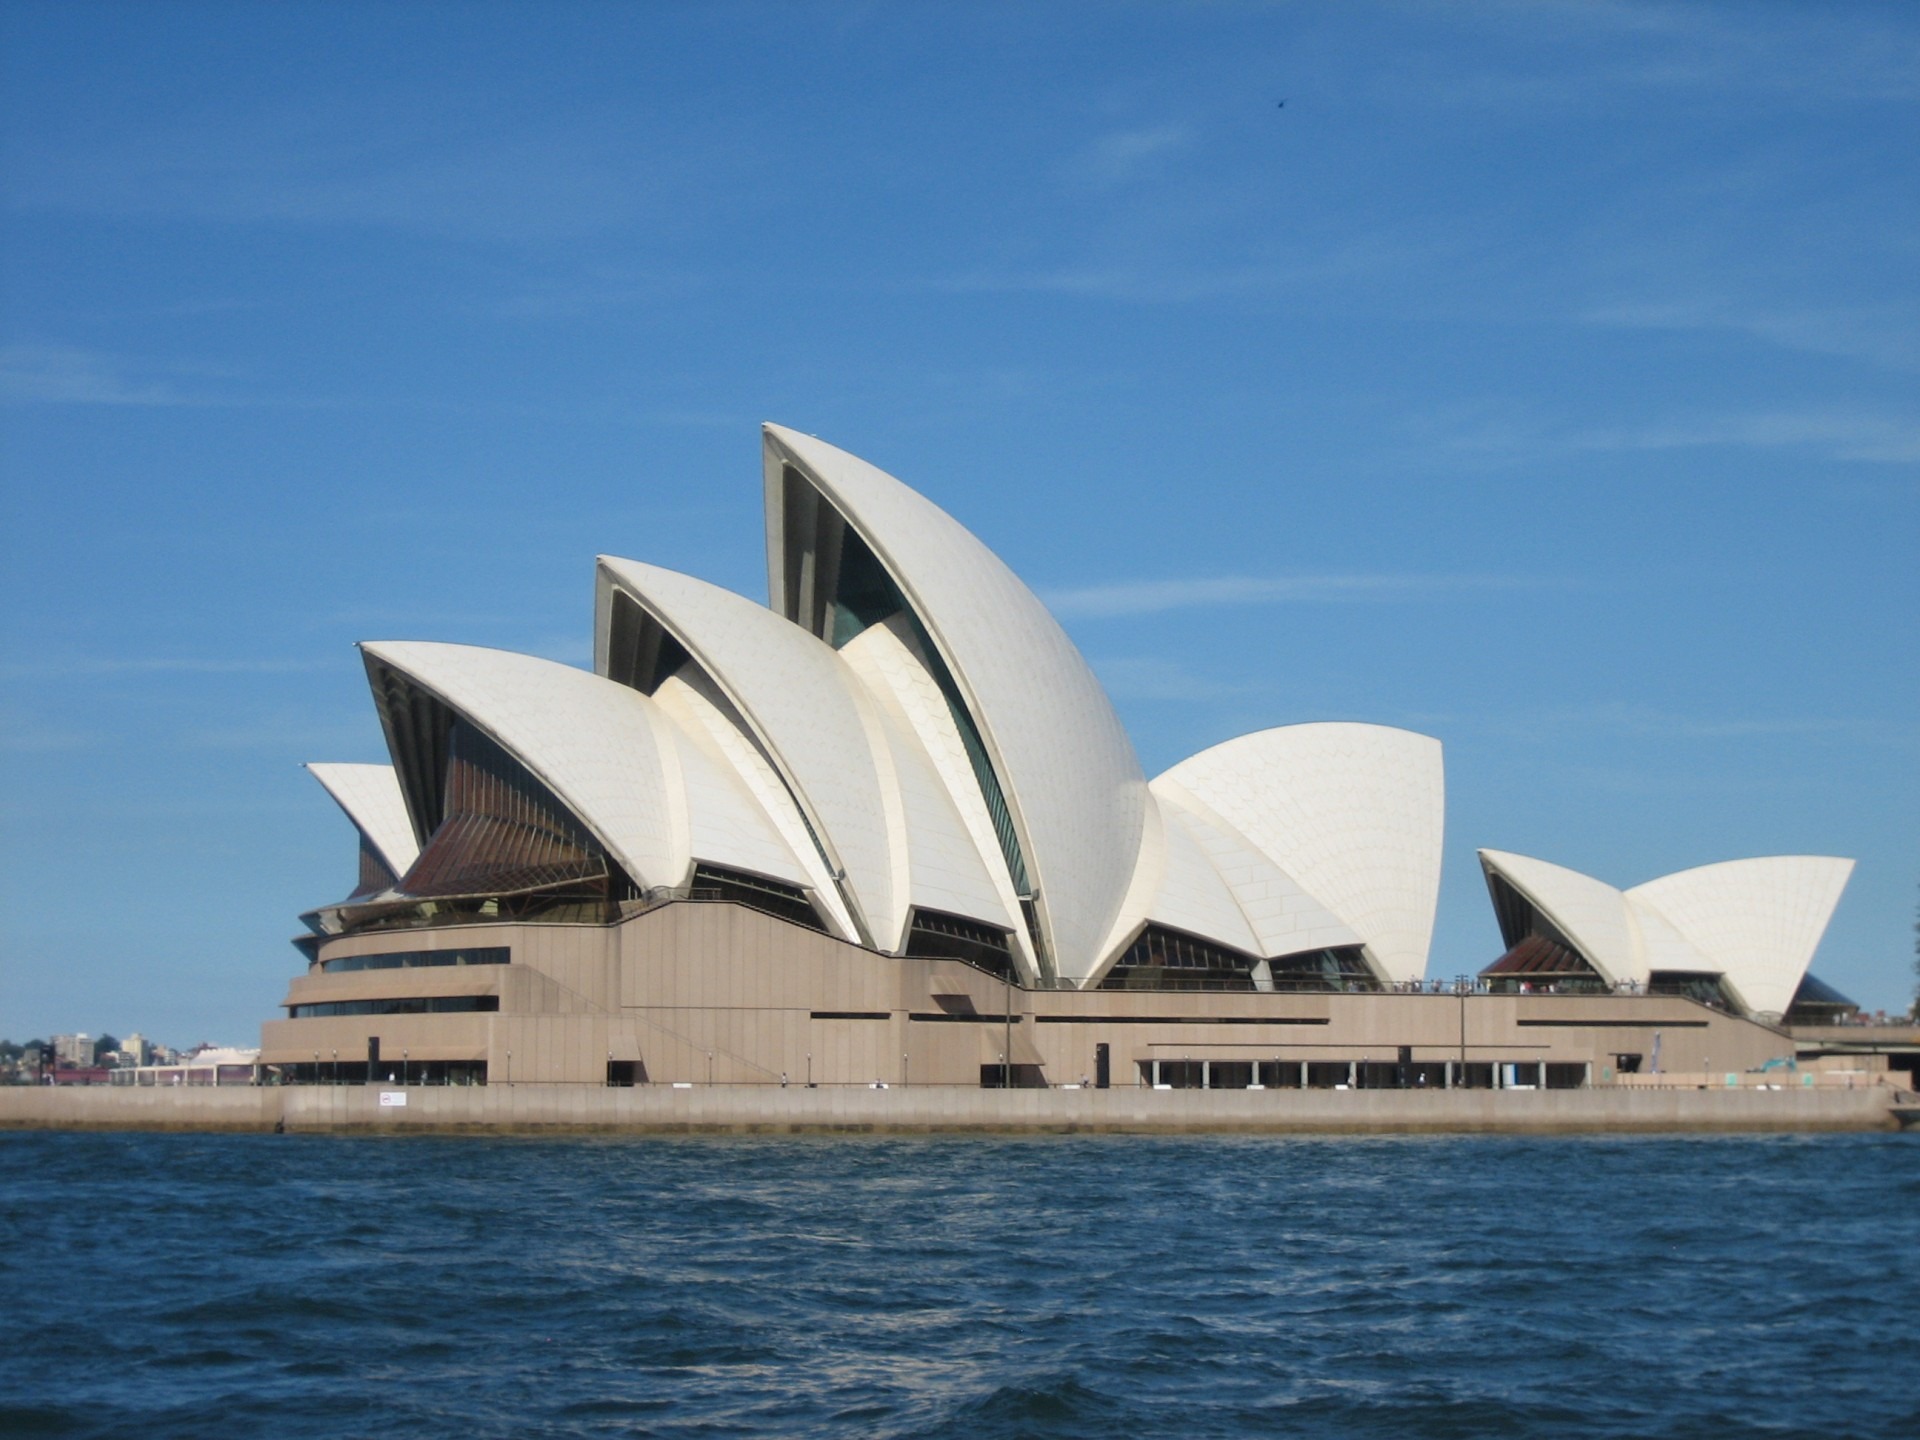
architecture, structure, house, travel, sydney, opera, opera house, landmark, facade, harbor, harbour, sightseeing, exterior, attraction, tourism, modern, australia, famous, destination, architectural